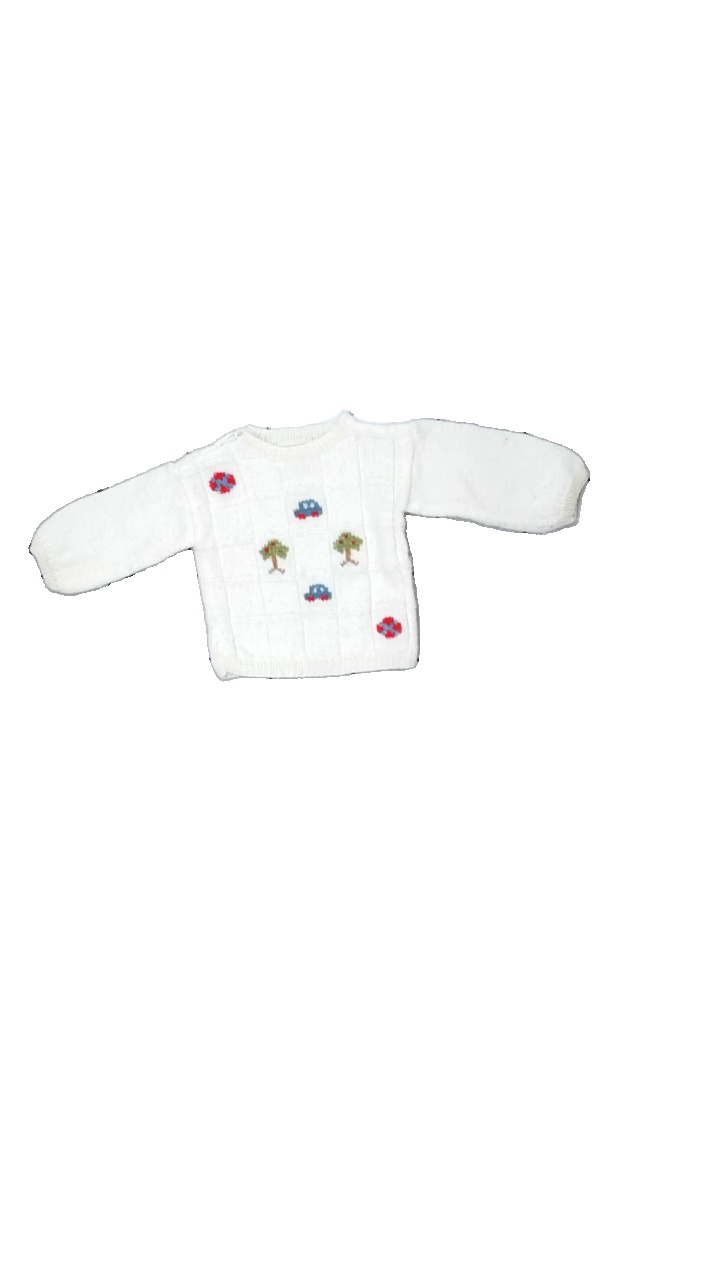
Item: Sweater (Children)
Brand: Missing
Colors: Red, Multicolor, White, Blue
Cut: Regular
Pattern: Logo print
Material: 100% acrylic
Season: Winter
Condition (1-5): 2
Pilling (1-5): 2
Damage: yellowing
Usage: Export
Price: <50